List of Ivor Novello Award winners and nominees (2010s–2020s)

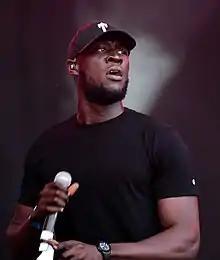
Stormzy won the Album Award.

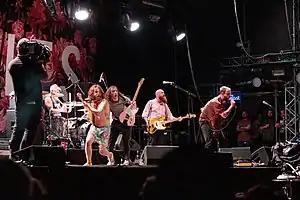
British-Irish band IDLES won the Album Award.

The 63rd Ivor Novello Awards were presented on May 31, 2018 at the Grosvenor House, Park Lane, London.